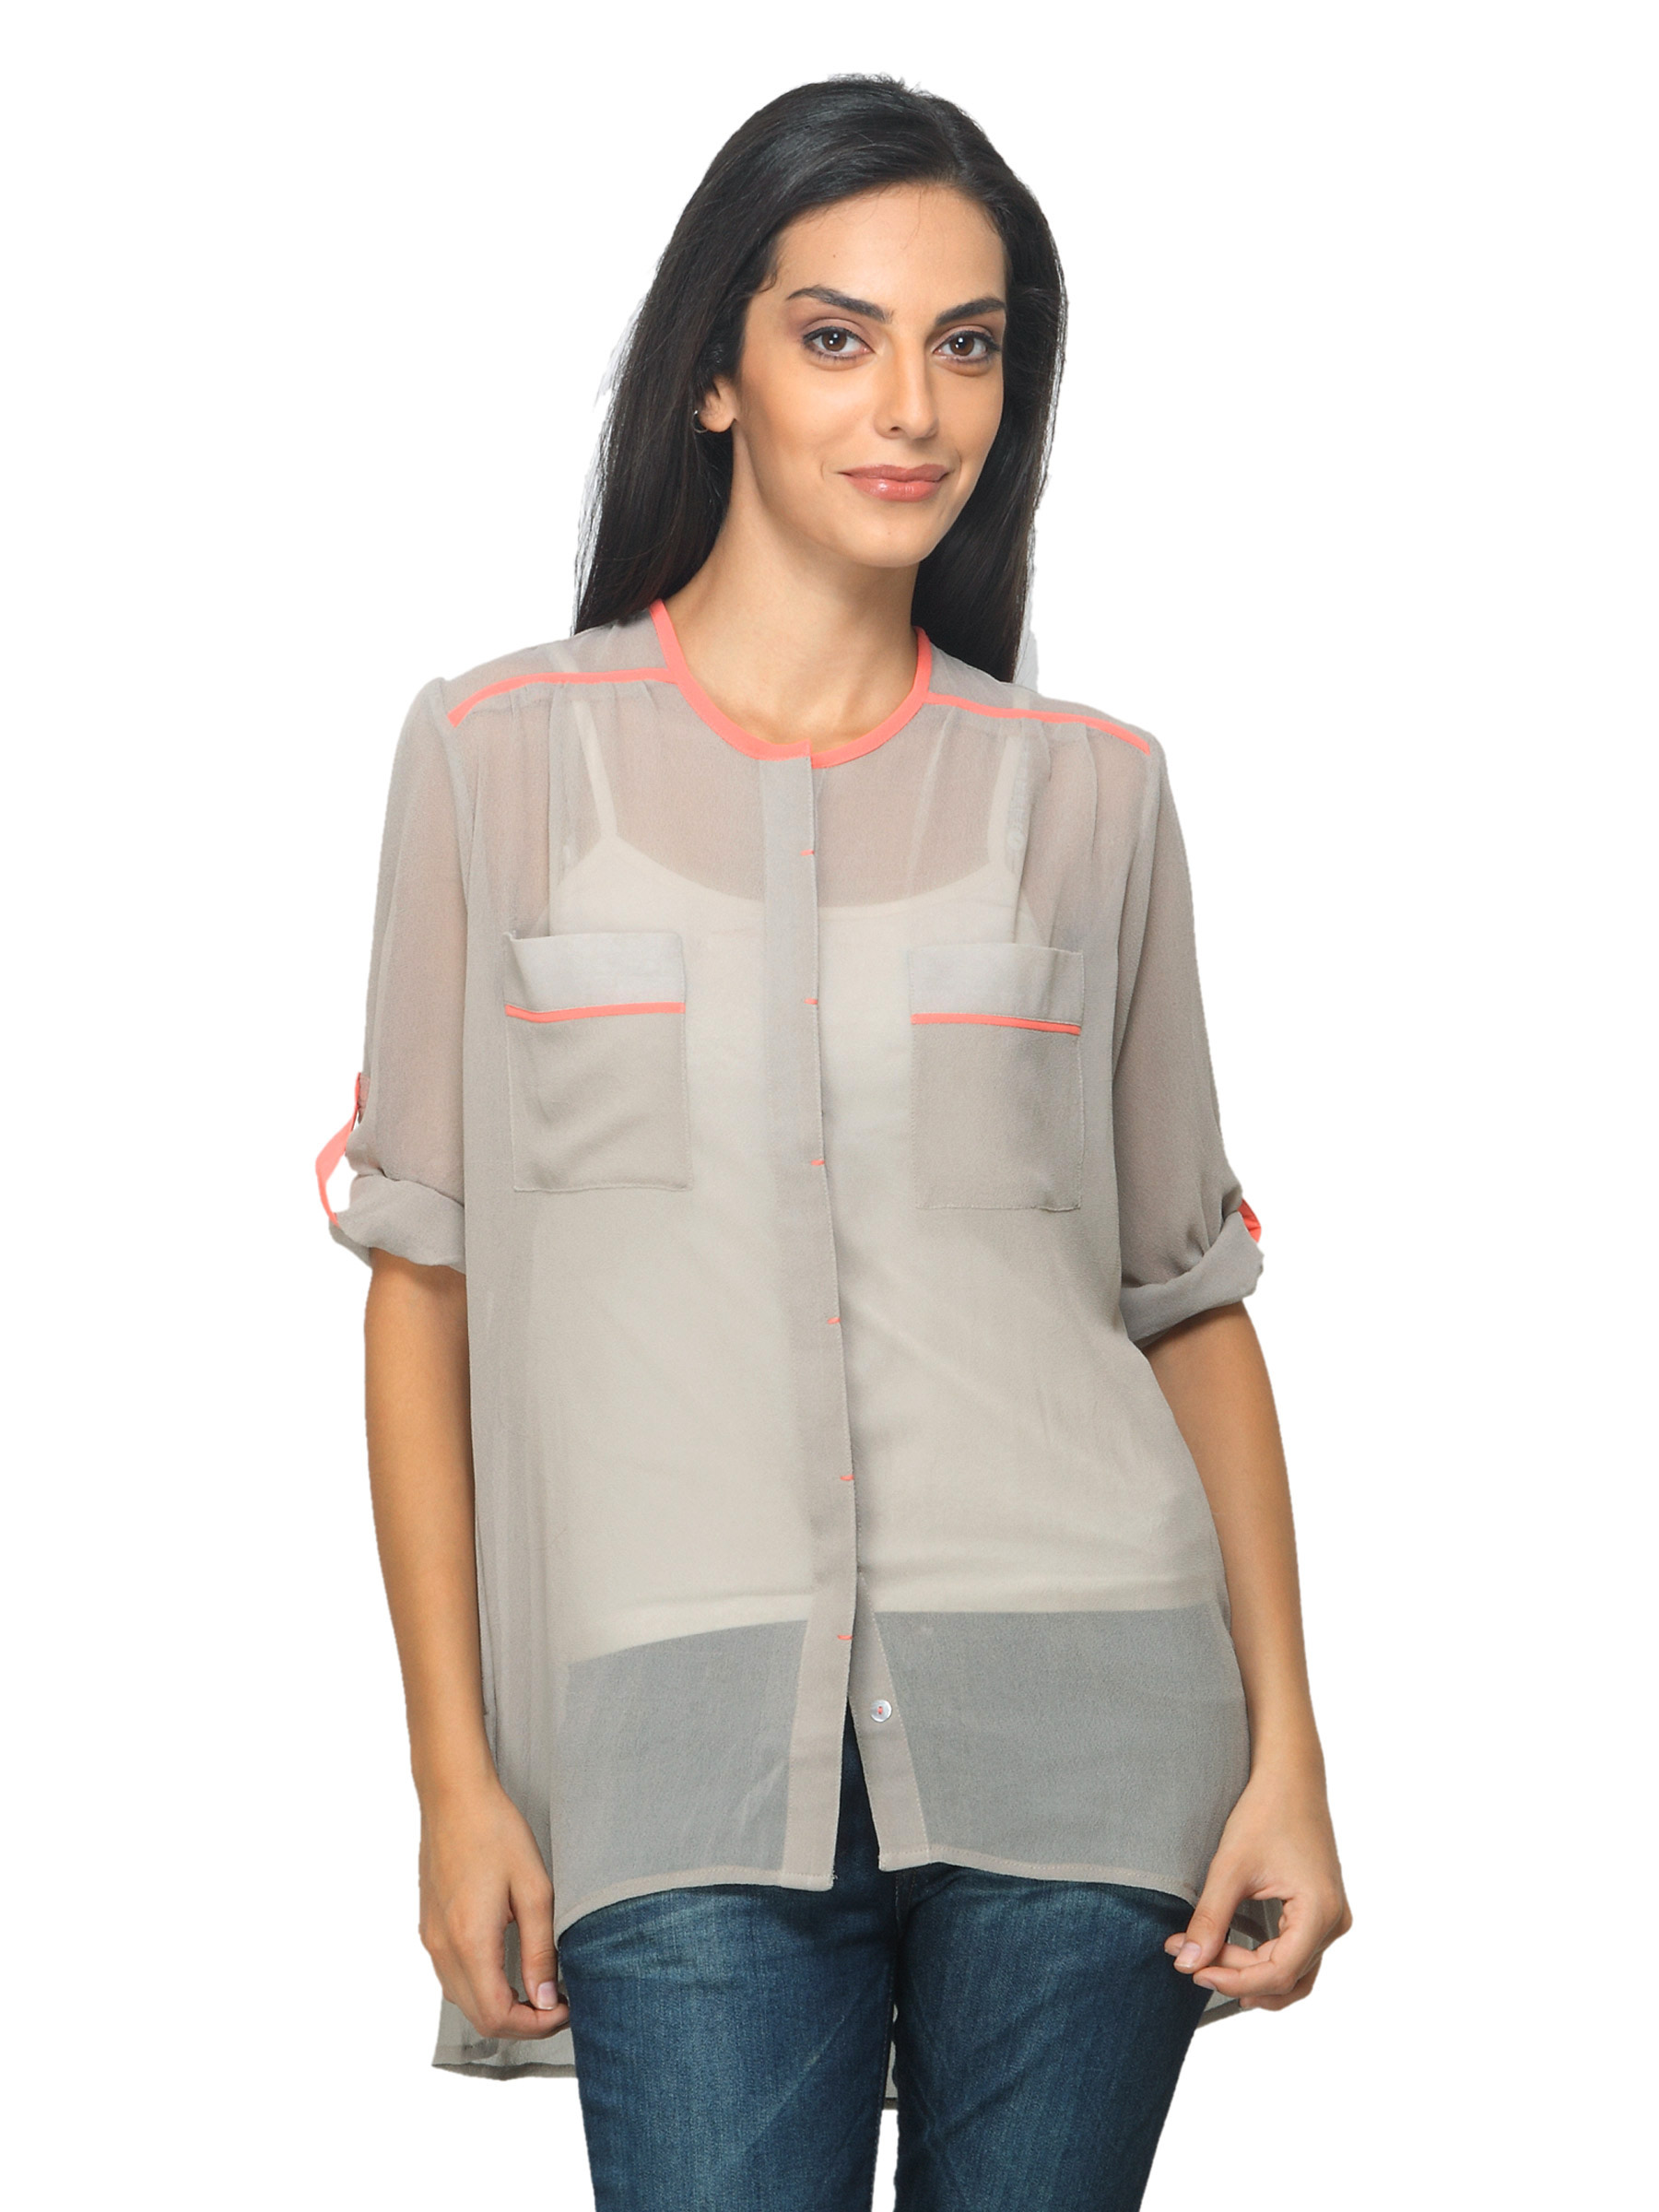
Femella Women Grey Shirt
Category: Apparel / Topwear / Shirts
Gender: Women
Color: Grey
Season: Summer 2012
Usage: Casual